Preston Dock

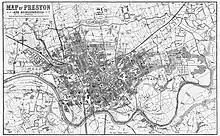
Map of Preston from 1889, showing the original course of the River Ribble along with the planned diversion to the south

In the early 1800s the Preston Consortium was founded to propose ways in which the river could be better used to facilitate trade. Along with representation from the town council (which retained 30% ownership of the corporation), it included some of Preston's largest private companies. This led to the creation of the first Ribble Navigation Company in 1806, whose primary purpose was to commence a program of land reclamation and fixing the course of the river within training walls built along its banks. Construction of a new wharf commenced a few years later further downstream along the section of the river where Marsh Lane joined Strand Road. The new wharves, known as the New Quays (later renamed to Victoria Quay), opened in 1825. Construction commenced on supporting infrastructure with the Victoria Bonded Warehouse off Strand Road opening in 1843 and a number of shipyards built along the banks of the river. In 1846 a branch line was opened from Preston Railway Station to what was now Victoria Quay to provide a direct rail link to the docks.